Wife–sister narratives in the Book of Genesis

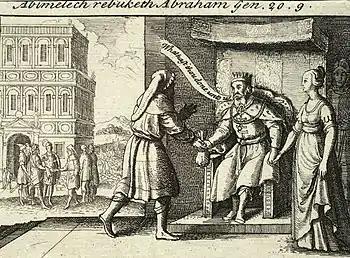
"Abimelech rebuking Abraham" by Wenceslas Hollar. Abimelech asks Abraham, "What has thou done unto us?"

Abimelech then restores Sarah to Abraham, and gives him gifts of livestock and servants by way of apology, and also allows Abraham to reside anywhere in Gerar. Abimelech also gives 1000 pieces of silver to Abraham to reprove Sarah by a "covering of the eyes". Abraham then prays for Abimelech and the king and his wife and concubines are able to conceive children; they previously could not.